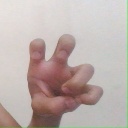
अक्षर: छ